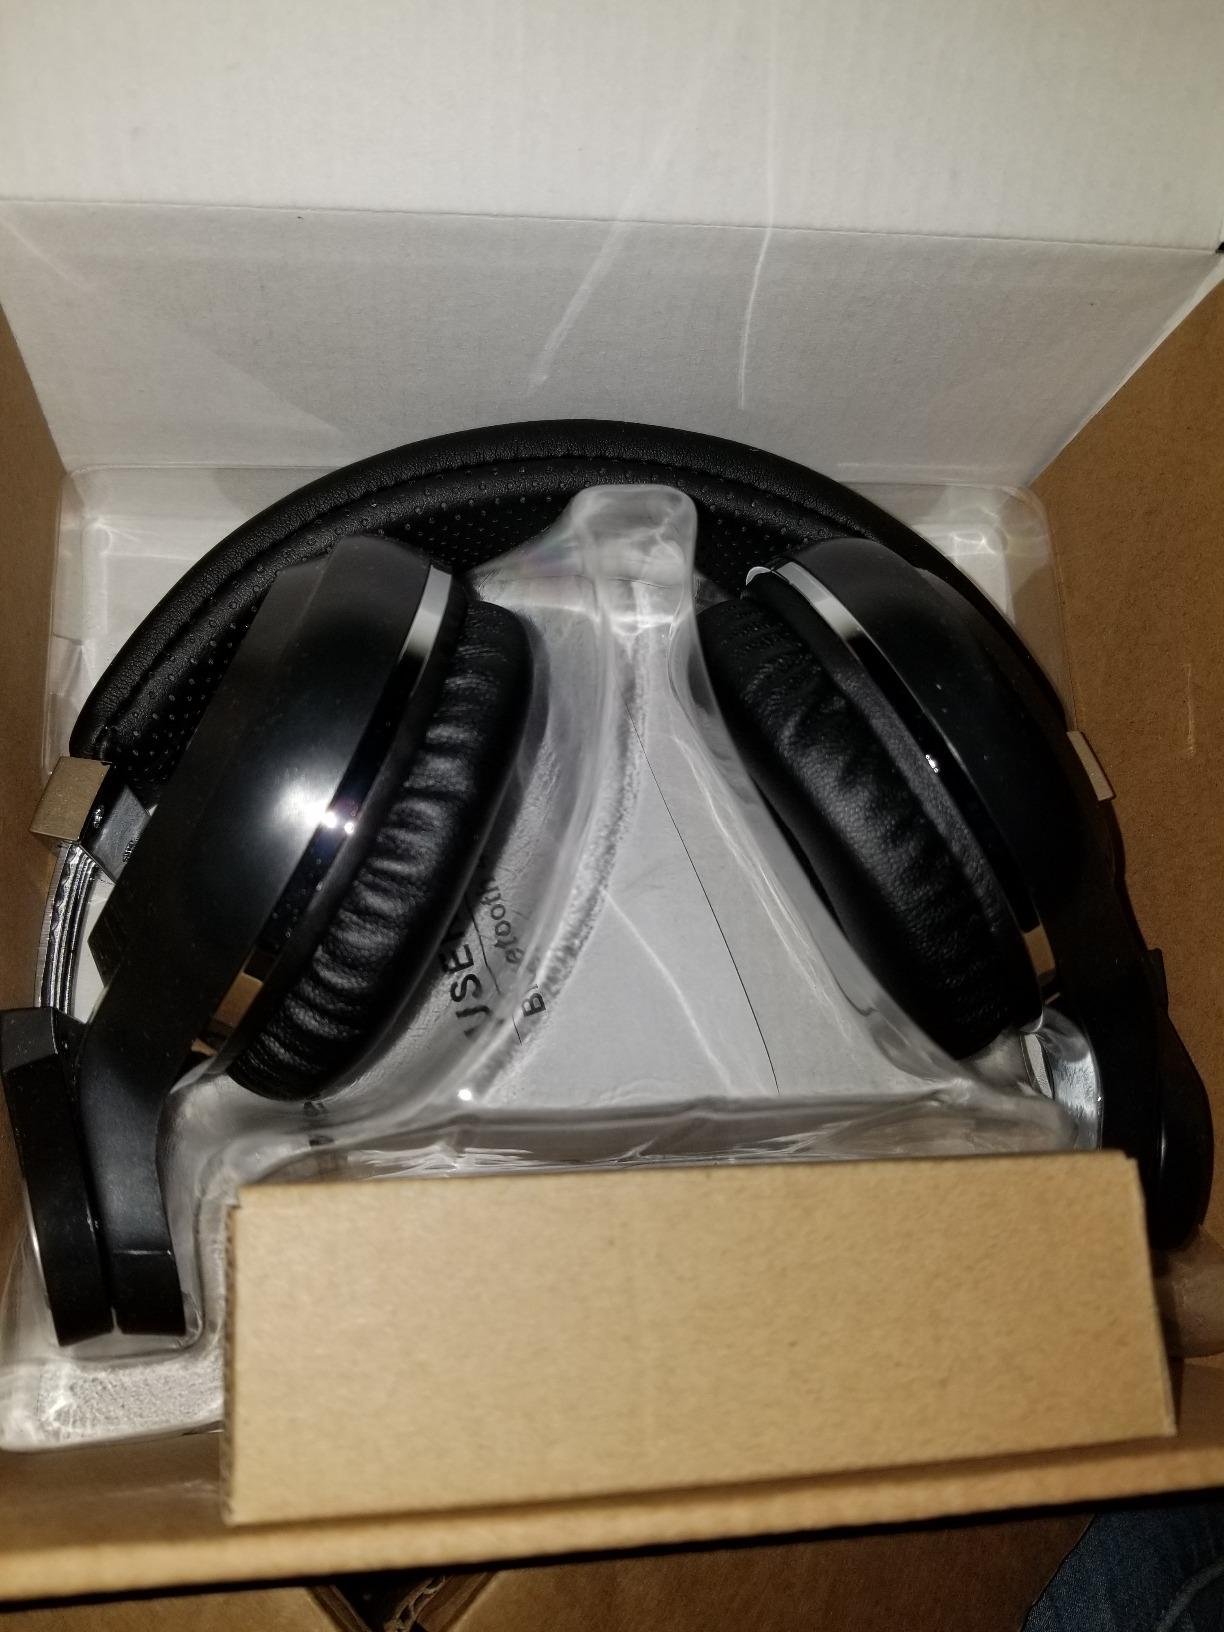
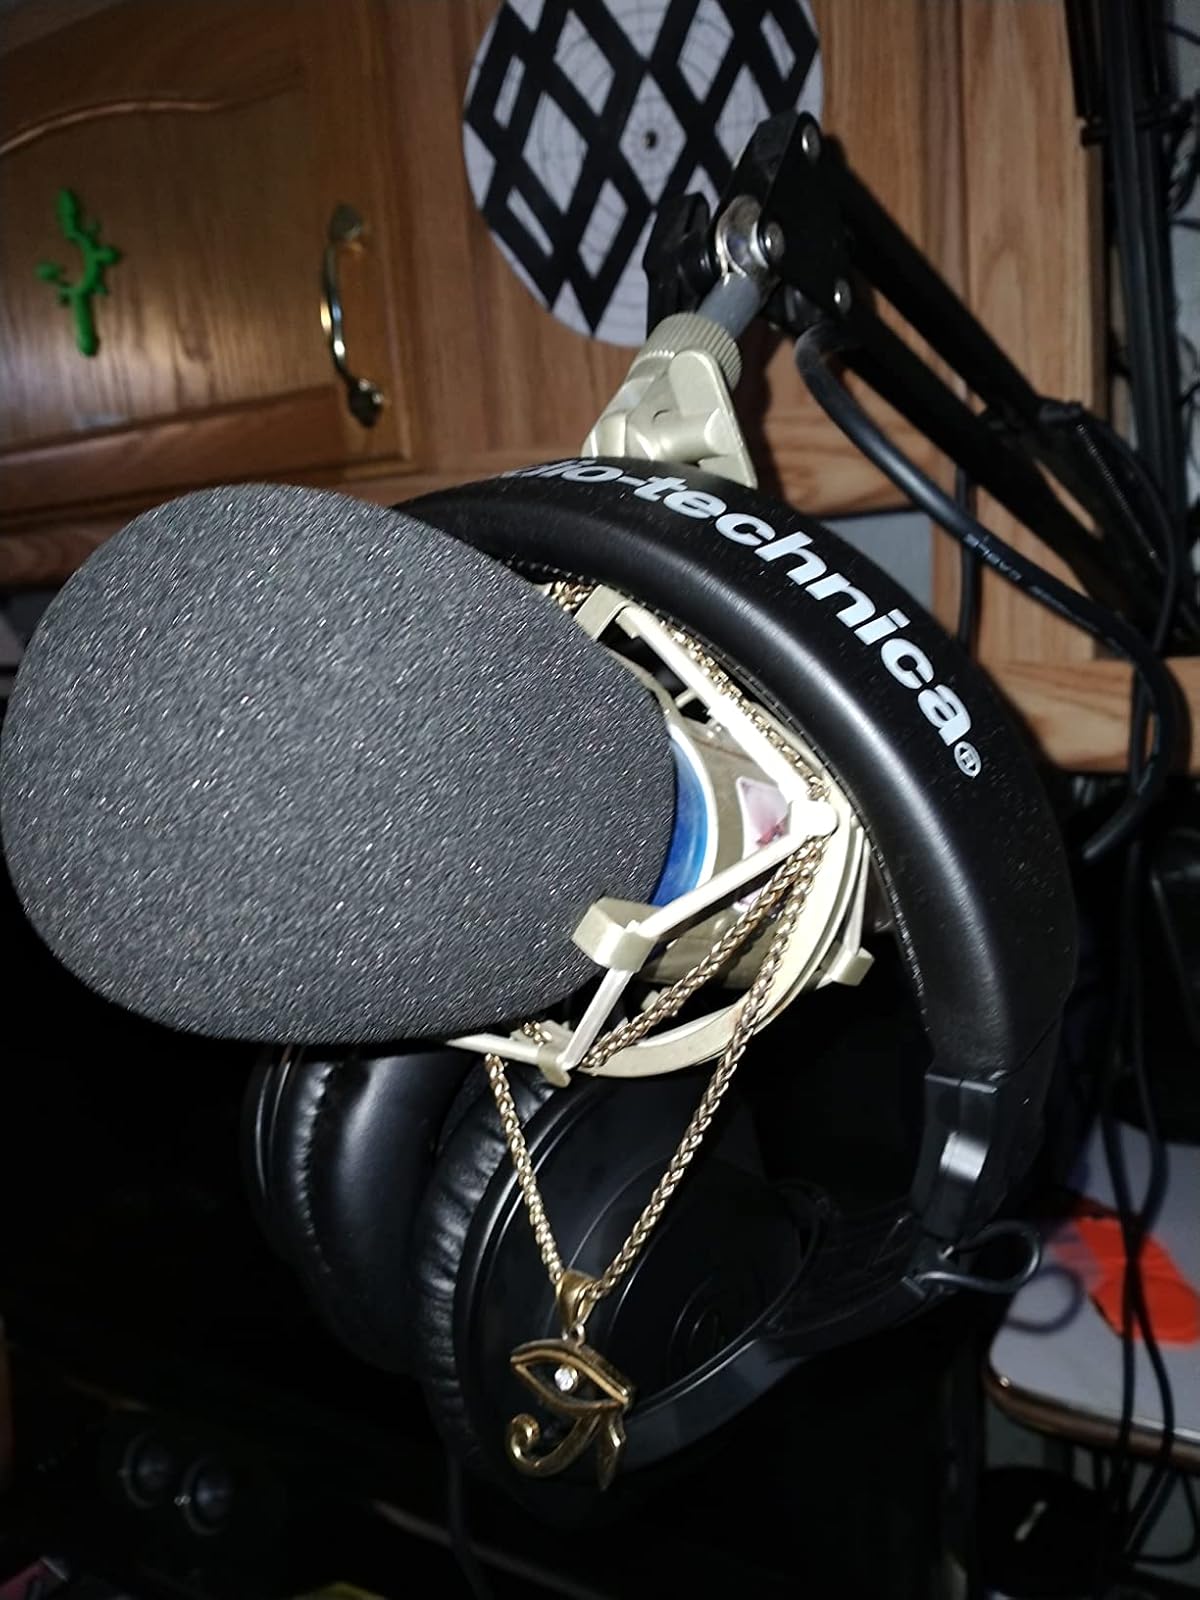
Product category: headphones
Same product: no